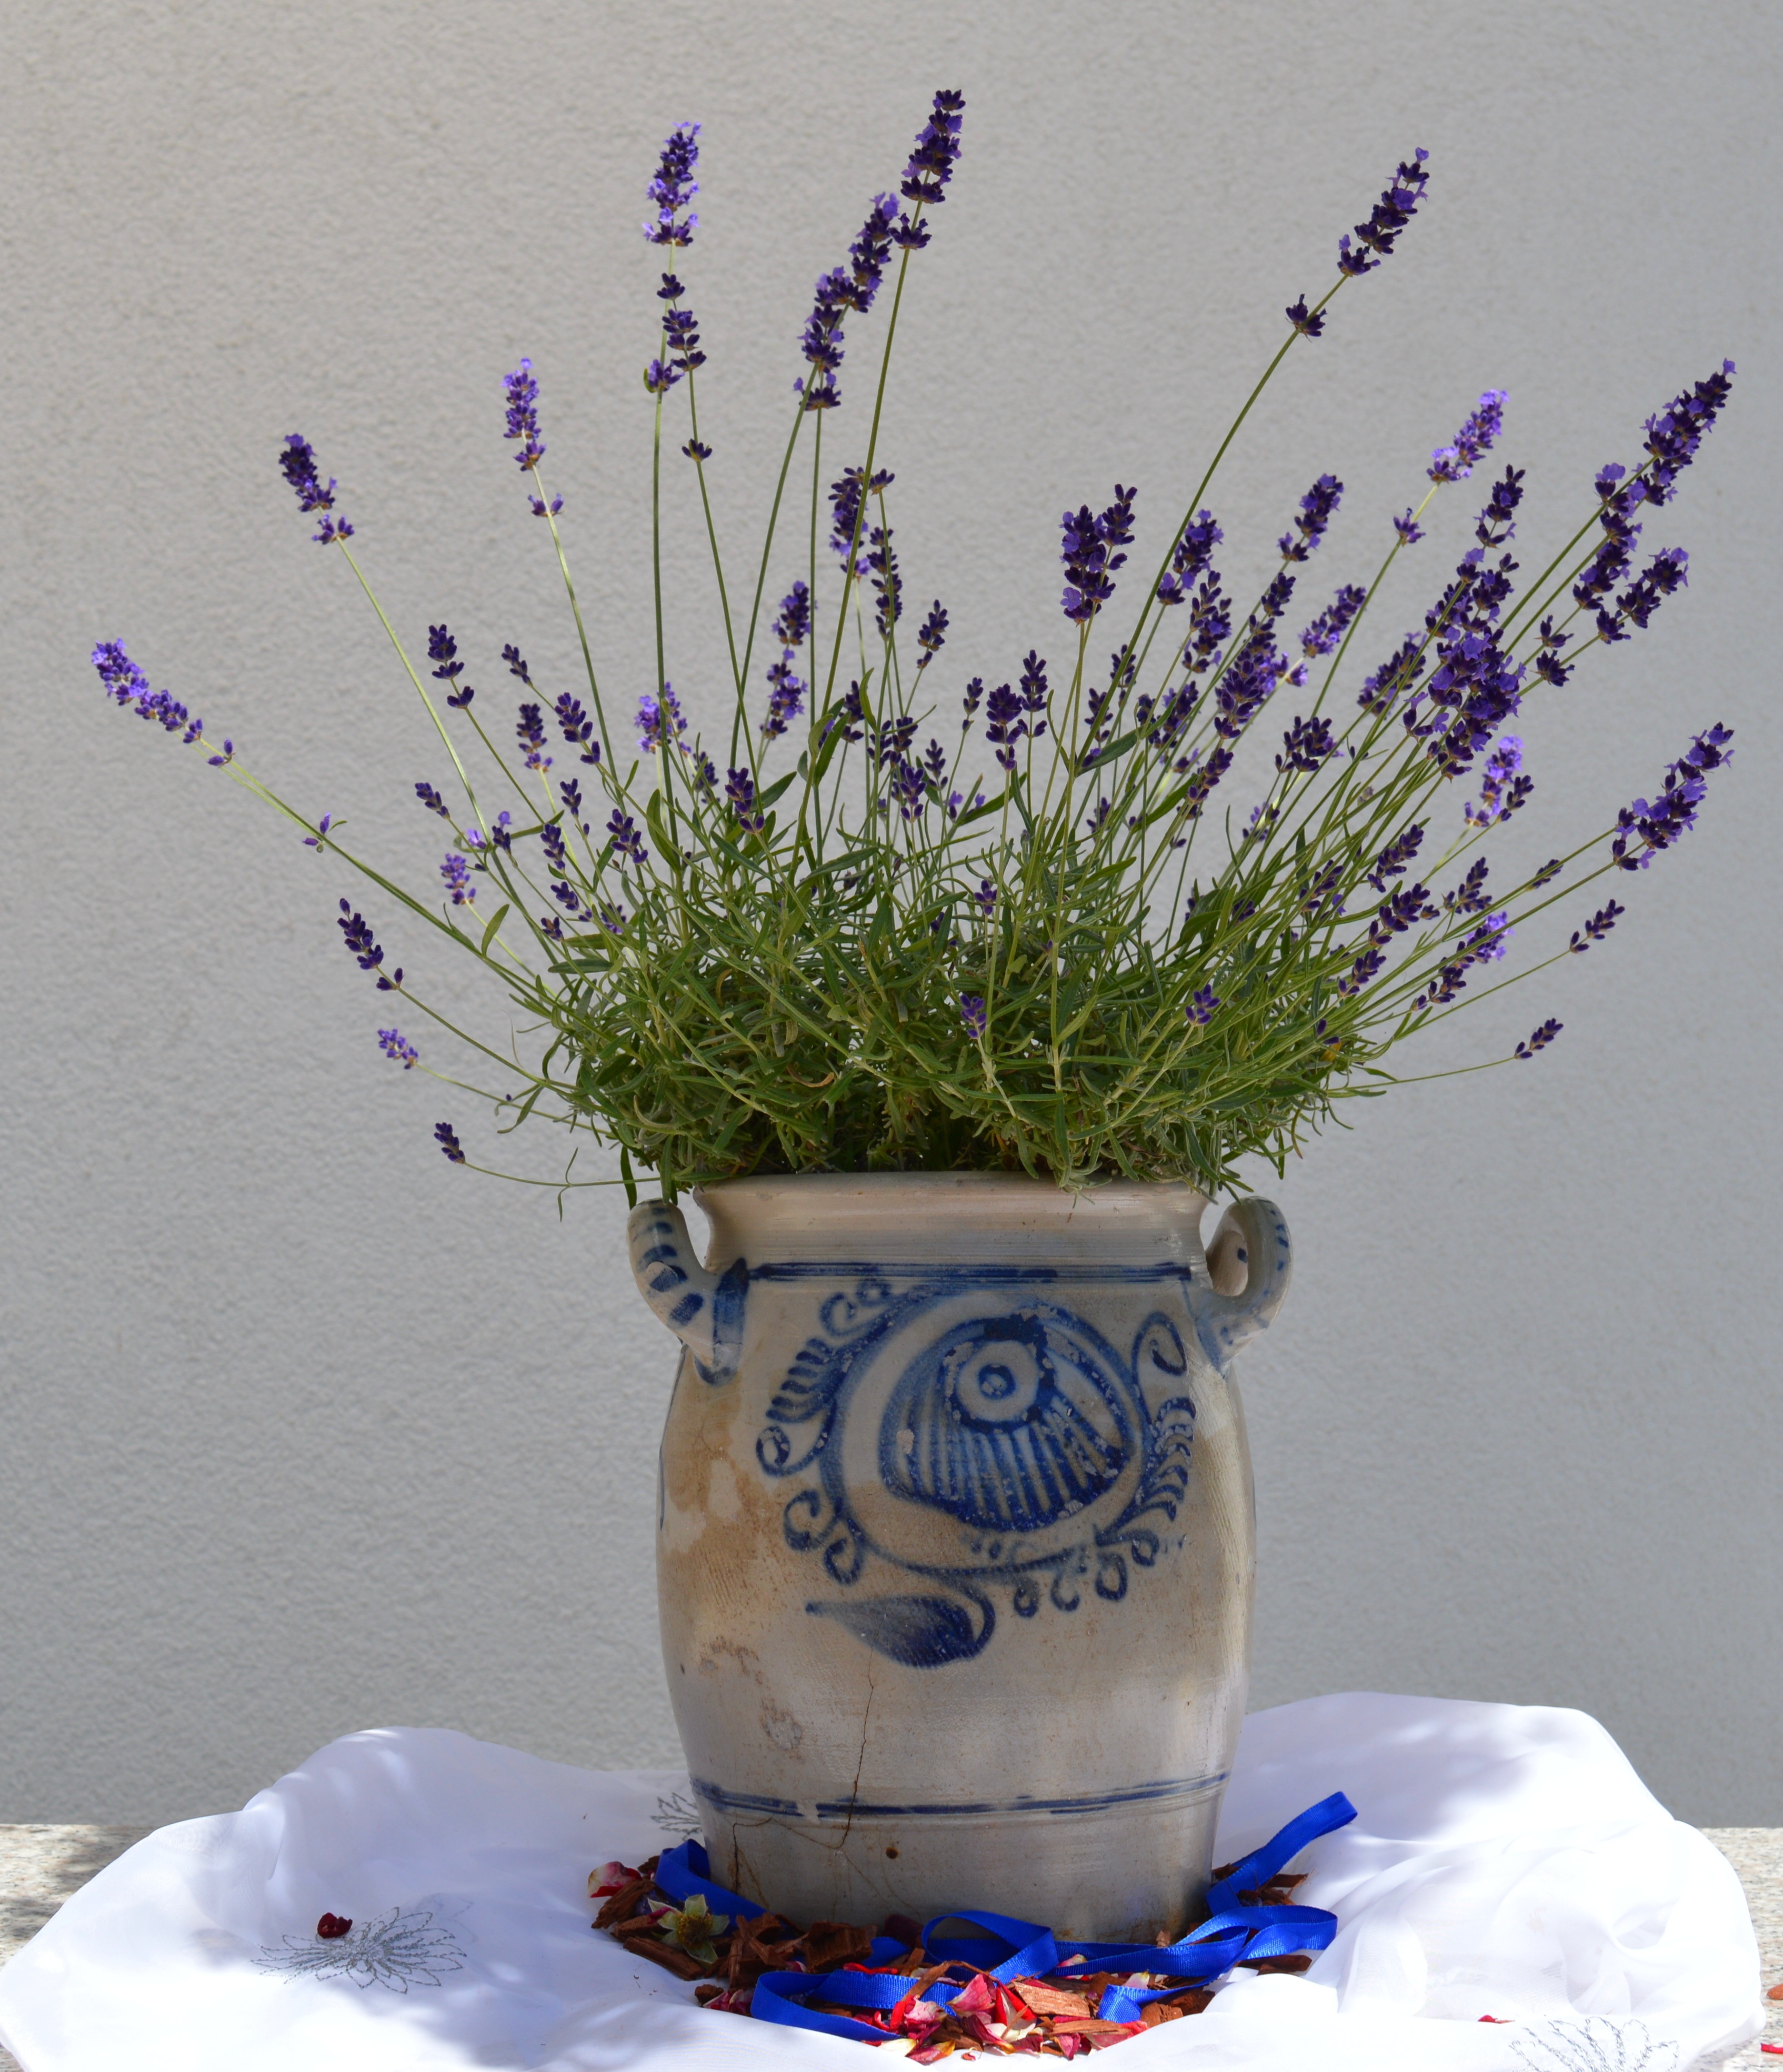
plant, flower, purple, pot, ceramic, blue, lavender, weathered, grey, art, painted, earthenware, floristry, flower bouquet, ikebana, floral design, centrepiece, flower arranging